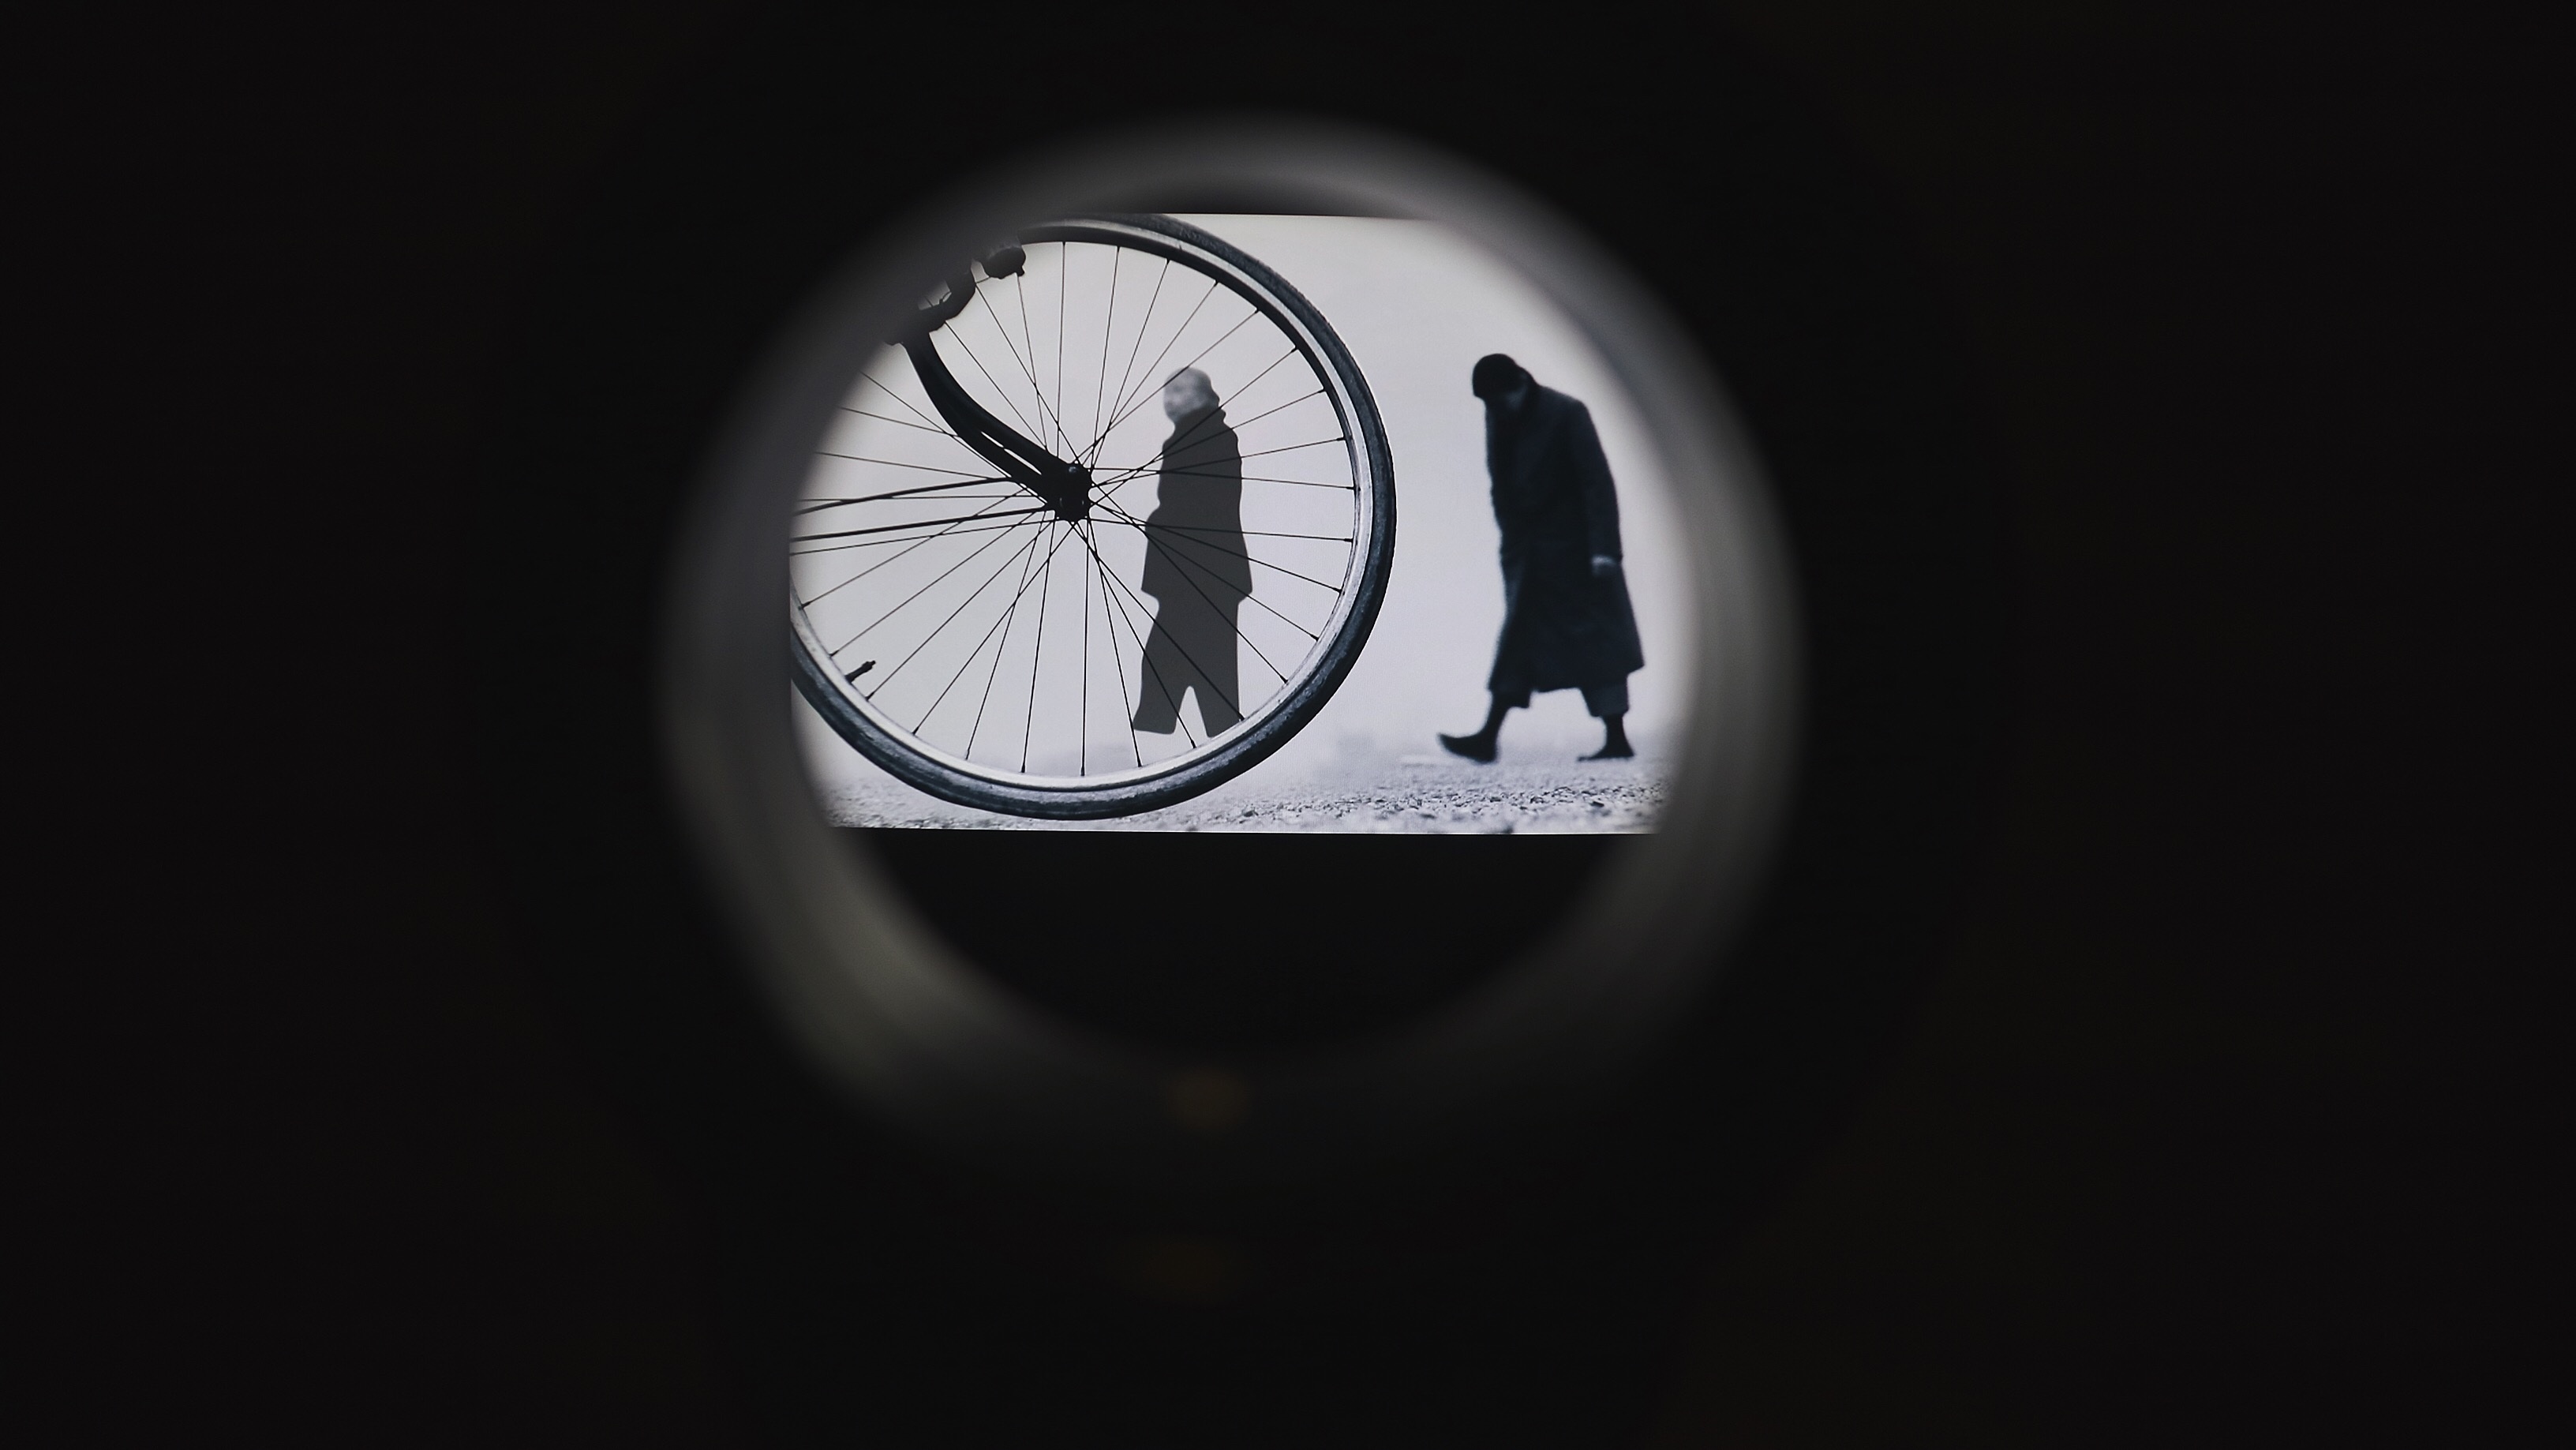
hand, white, number, darkness, black, monochrome, circle, close up, eye, organ, shape, computer wallpaper